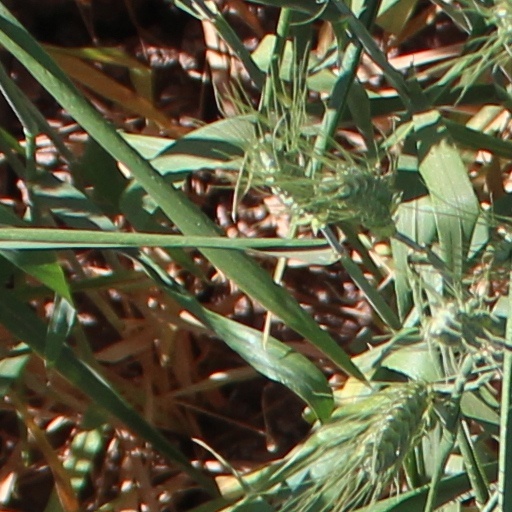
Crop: wheat